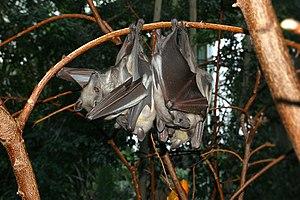
La Roussette paillée africaine ou Roussette des palmiers africaine est une espèce de chauves-souris.
Eidolon est un genre de mammifères chiroptères.